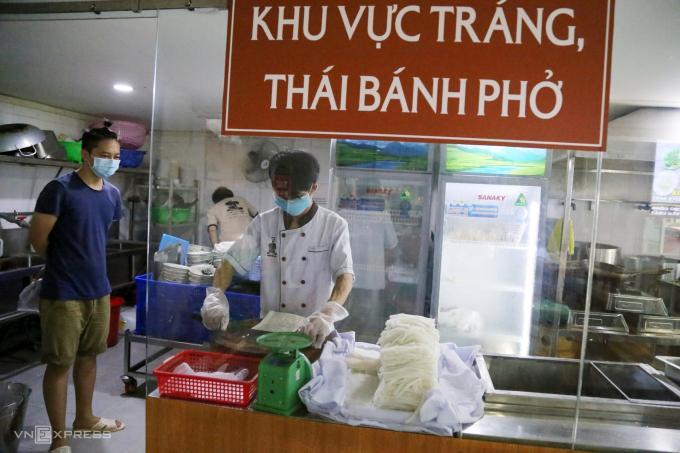
người mặc áo màu trắng đeo khẩu trang xanh đang làm bánh phở